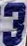
Number: 3